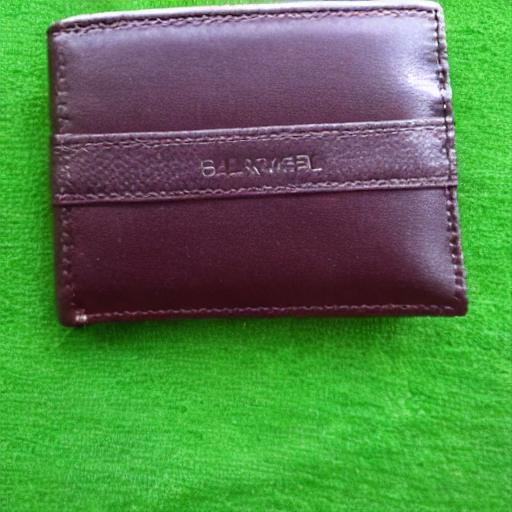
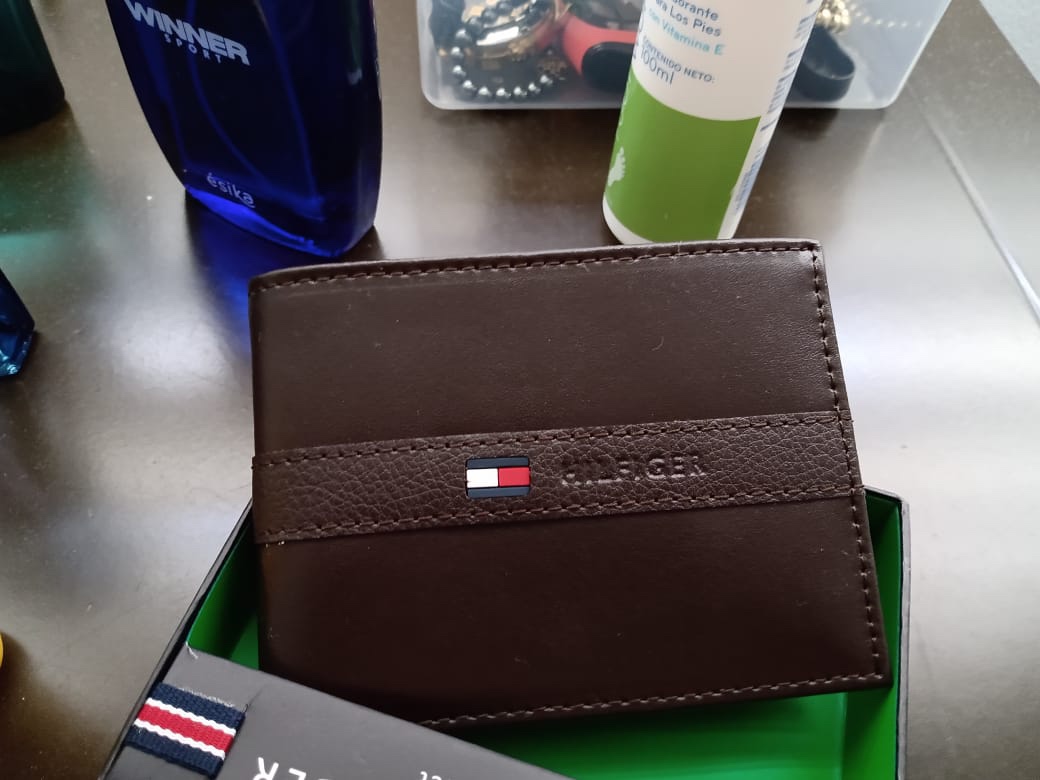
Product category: accessories_wallet
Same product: no